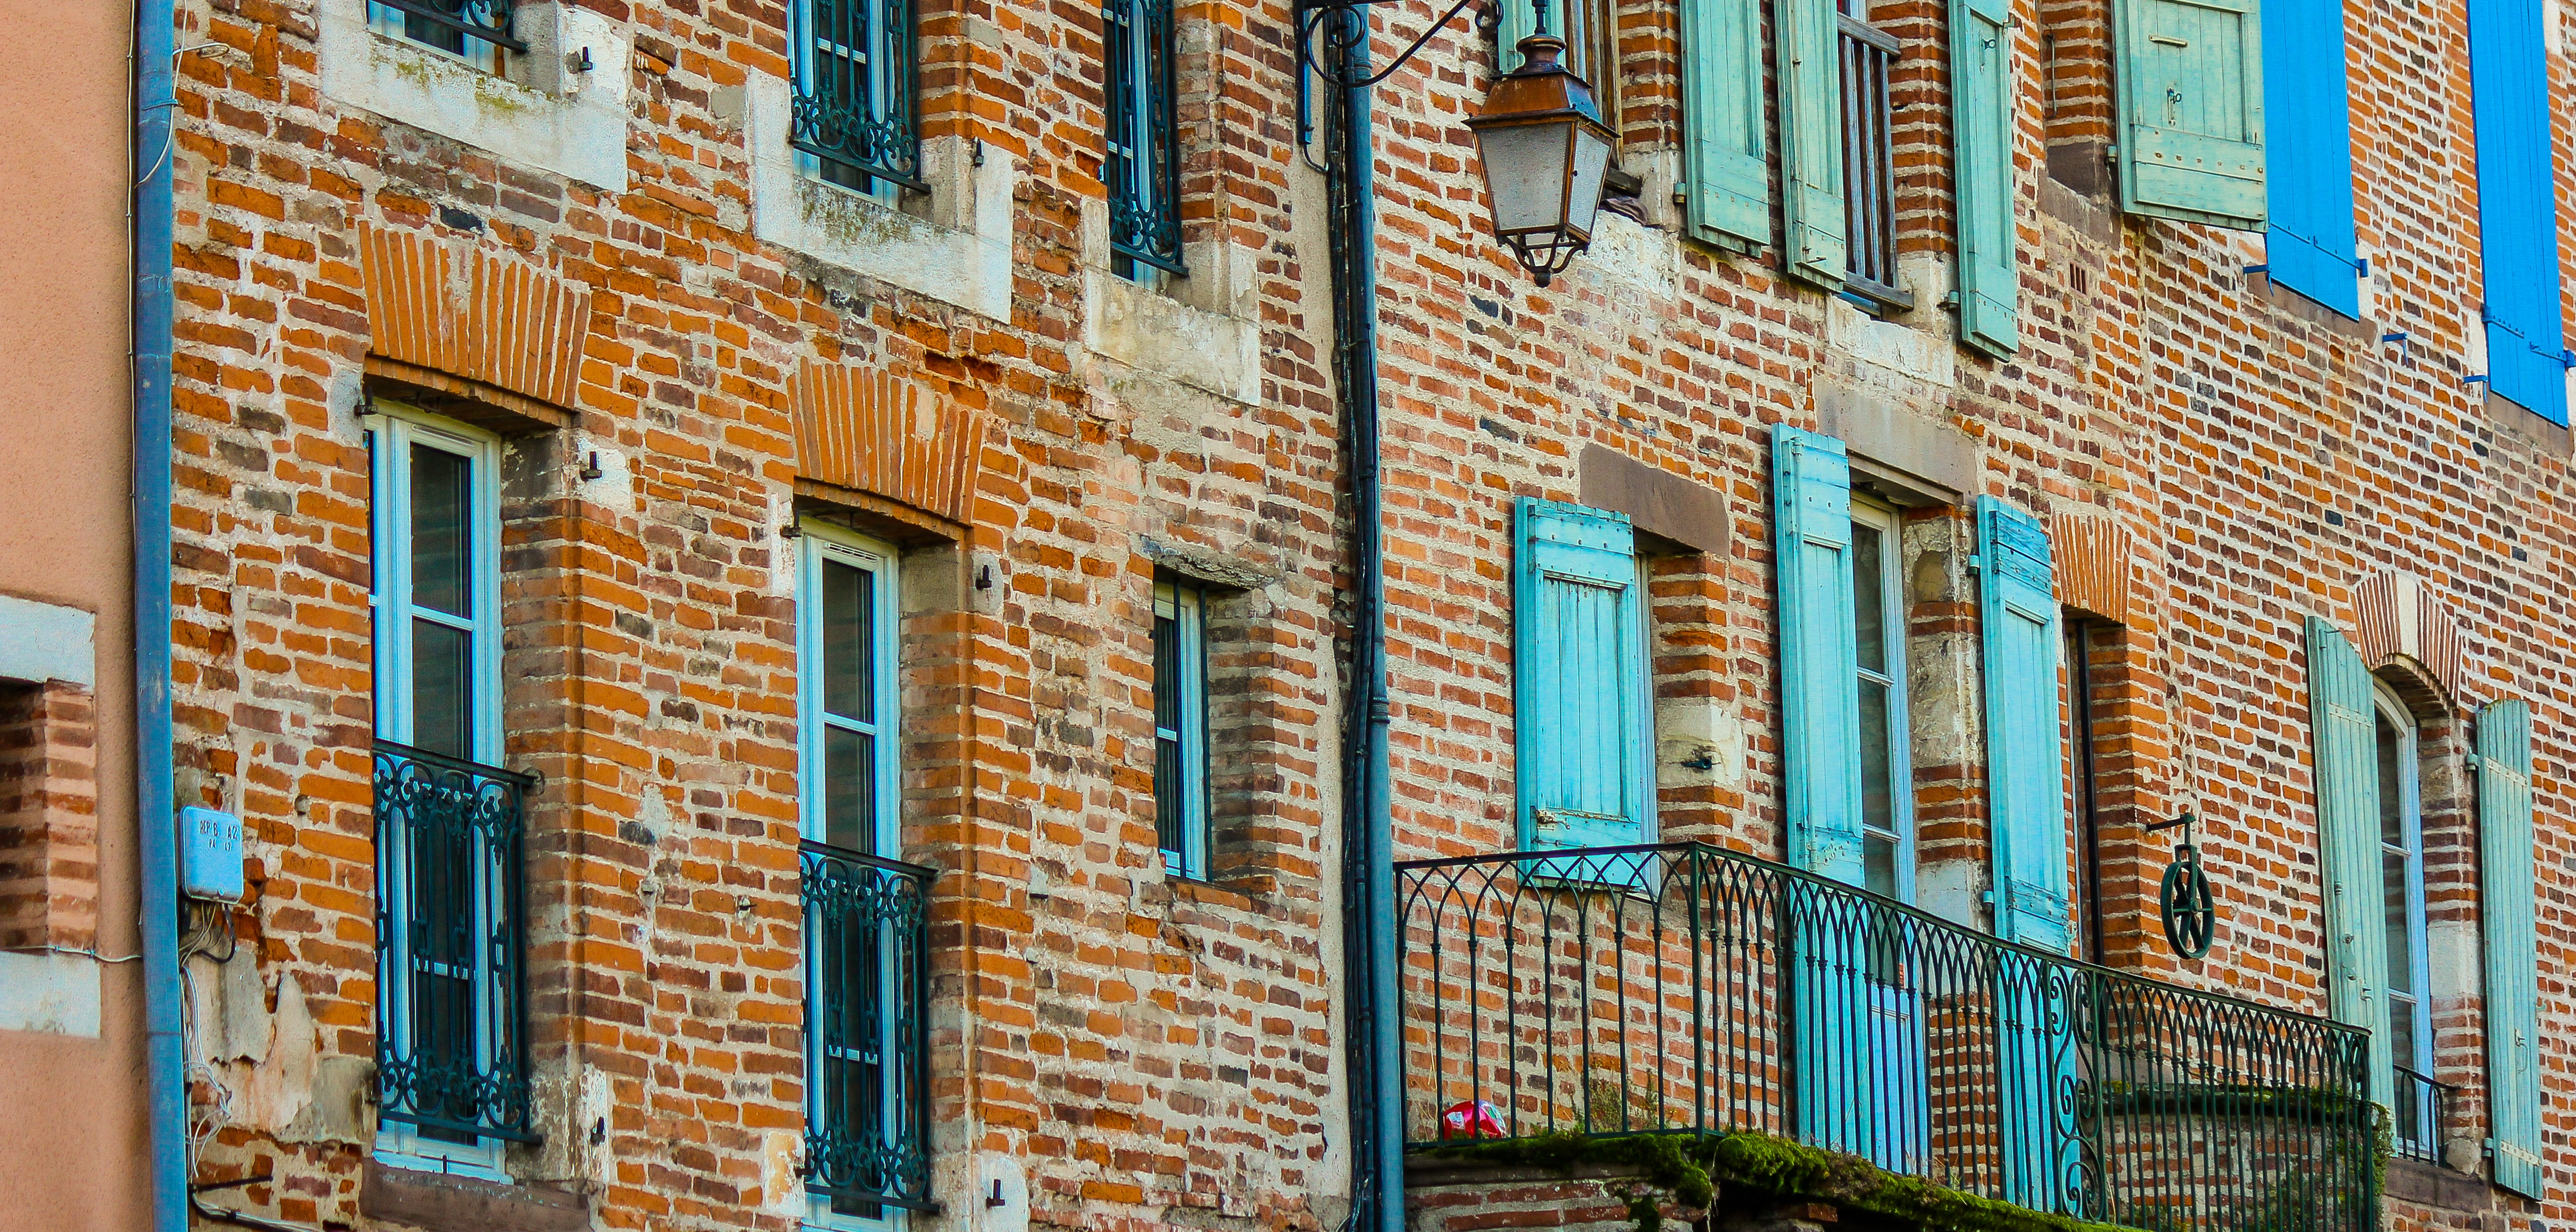
architecture, road, street, window, town, building, old, city, skyscraper, wall, cityscape, downtown, france, construction, facade, property, tourism, old building, brick, apartment, tower block, old town, medieval, windows, history, estate, metropolis, condominium, neighbourhood, historic buildings, albi, urban area, residential area